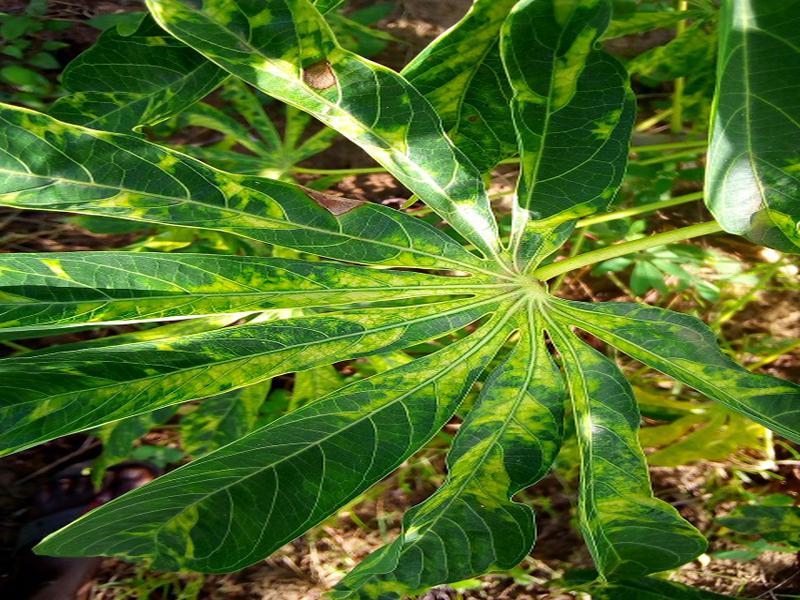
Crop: cassava
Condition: mosaic_disease